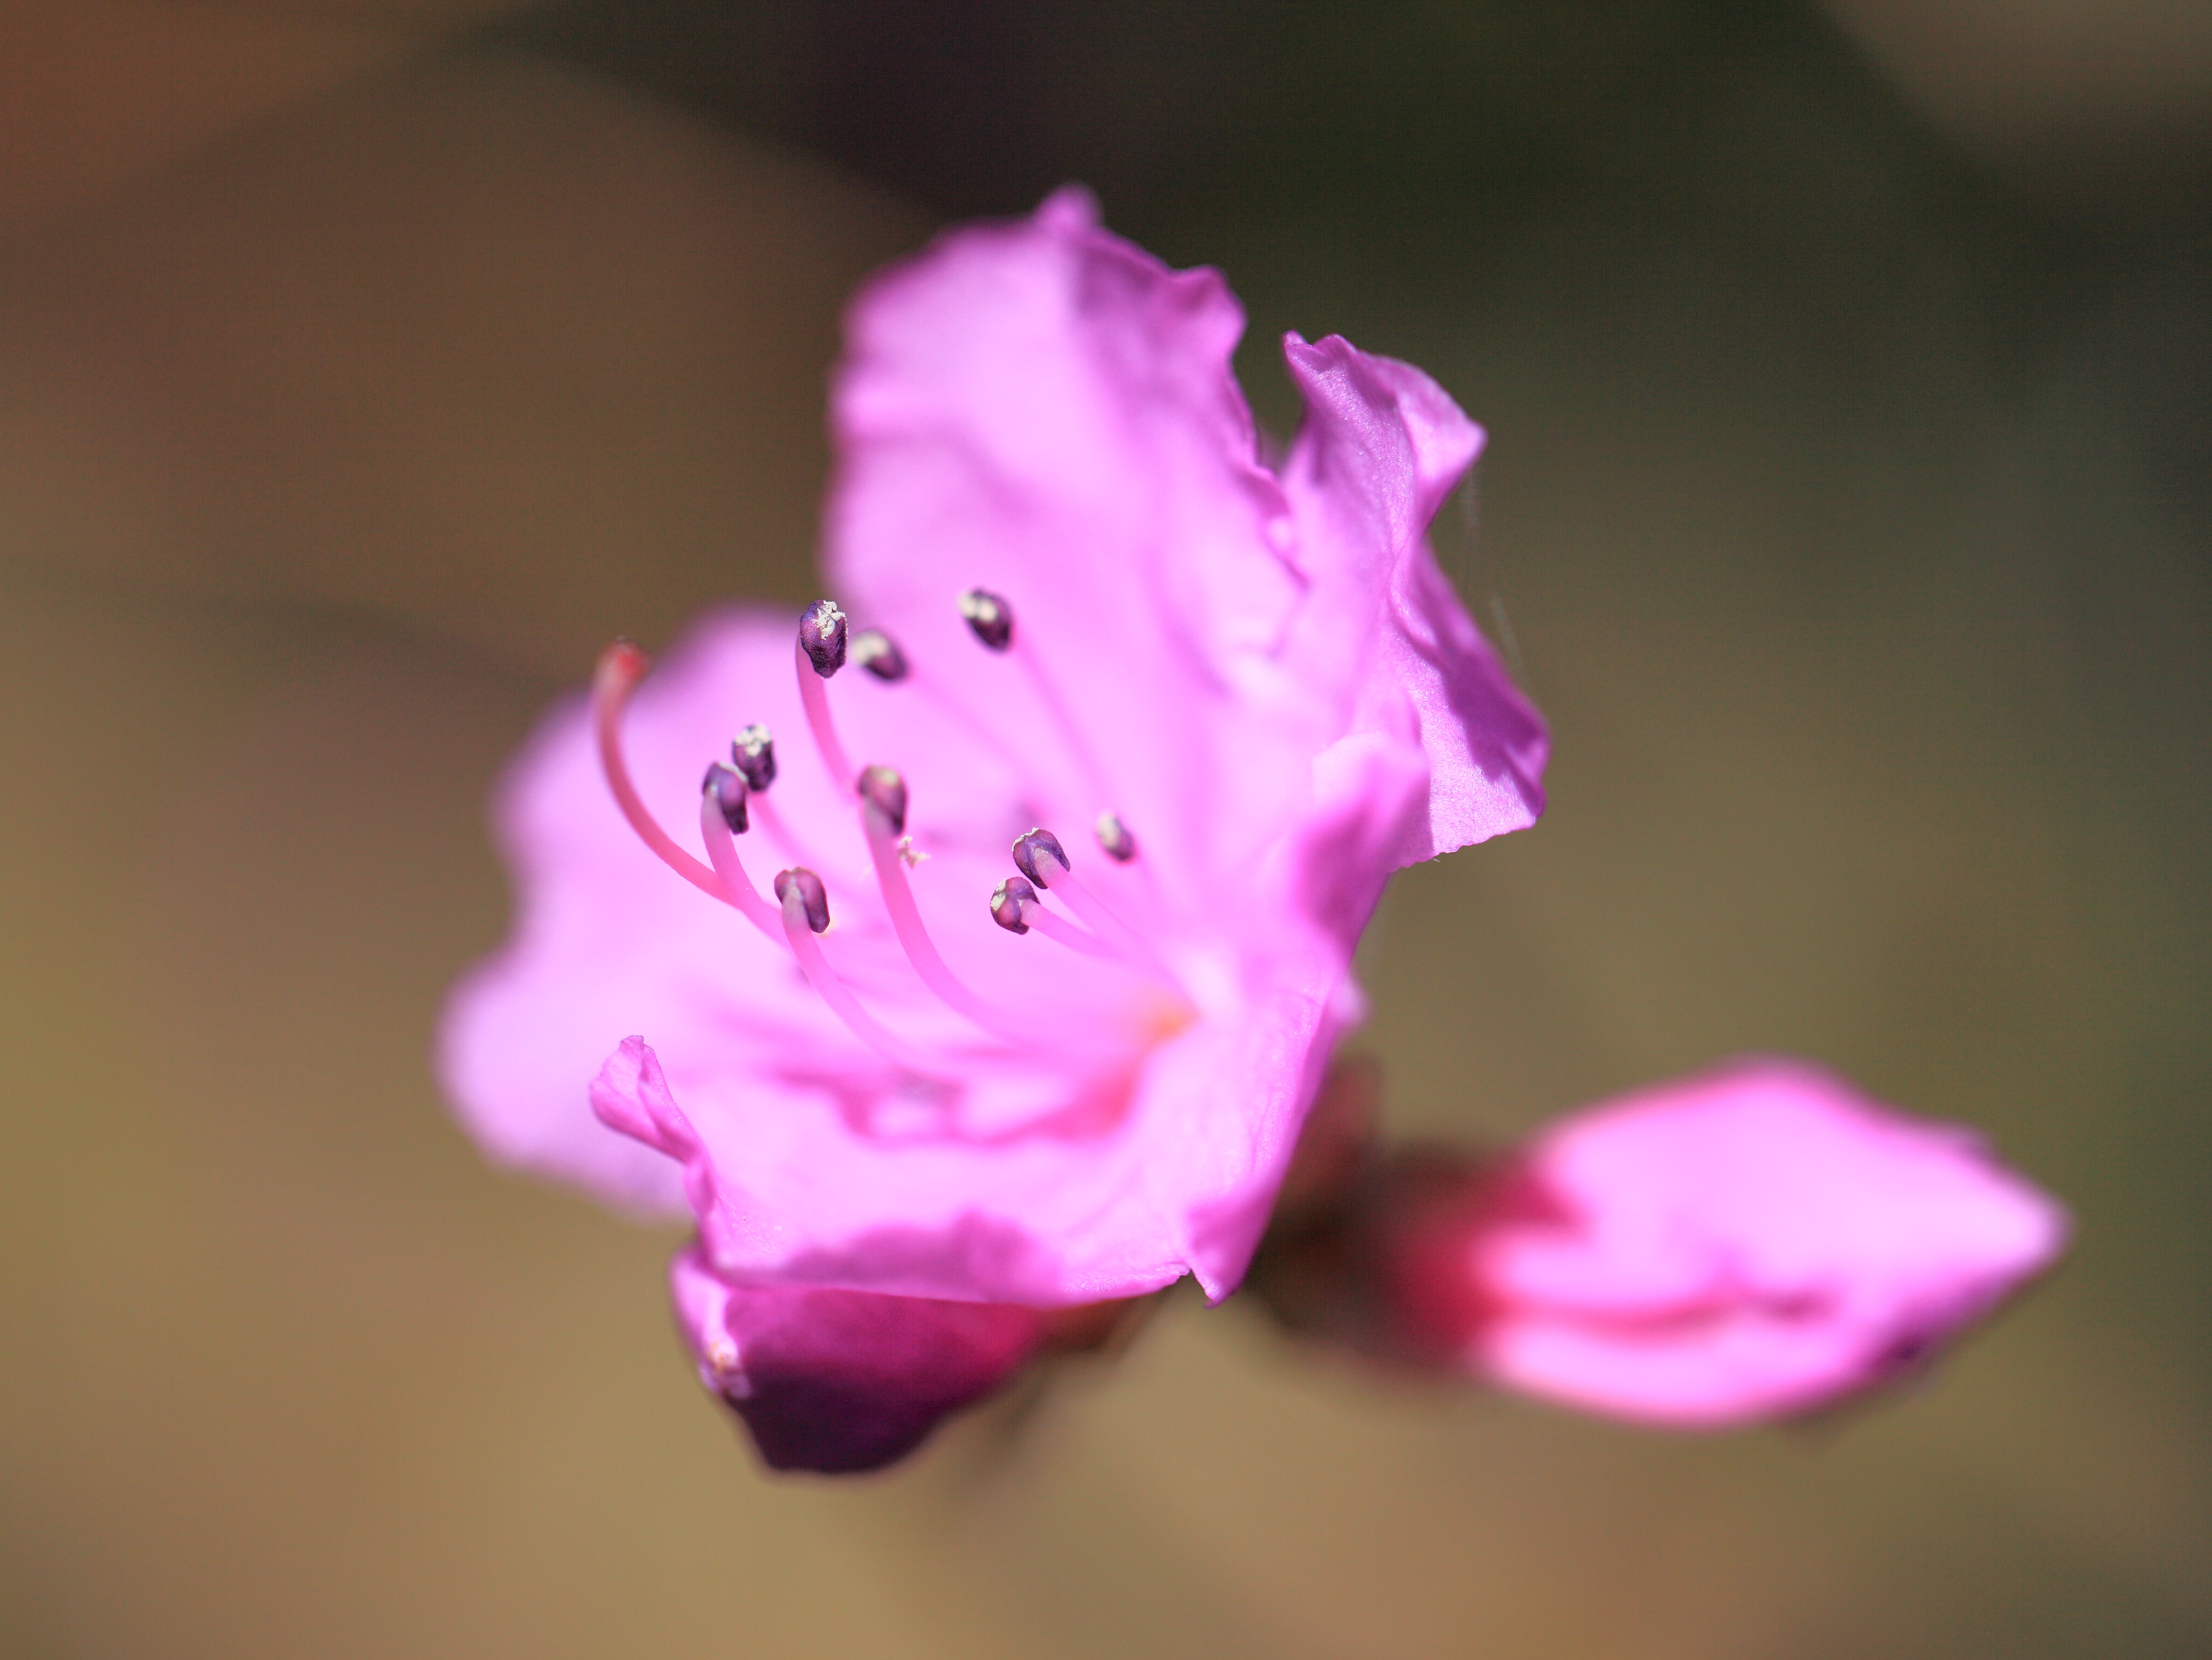
blossom, plant, photography, flower, petal, high, pink, flora, close up, cool image, rhododendron, 5d, hires, markii, hi, res, resolution, saitama, kawaguchi, ciliatum, snowazalea, mucronulatum, macro photography, flowering plant, plant stem, land plant